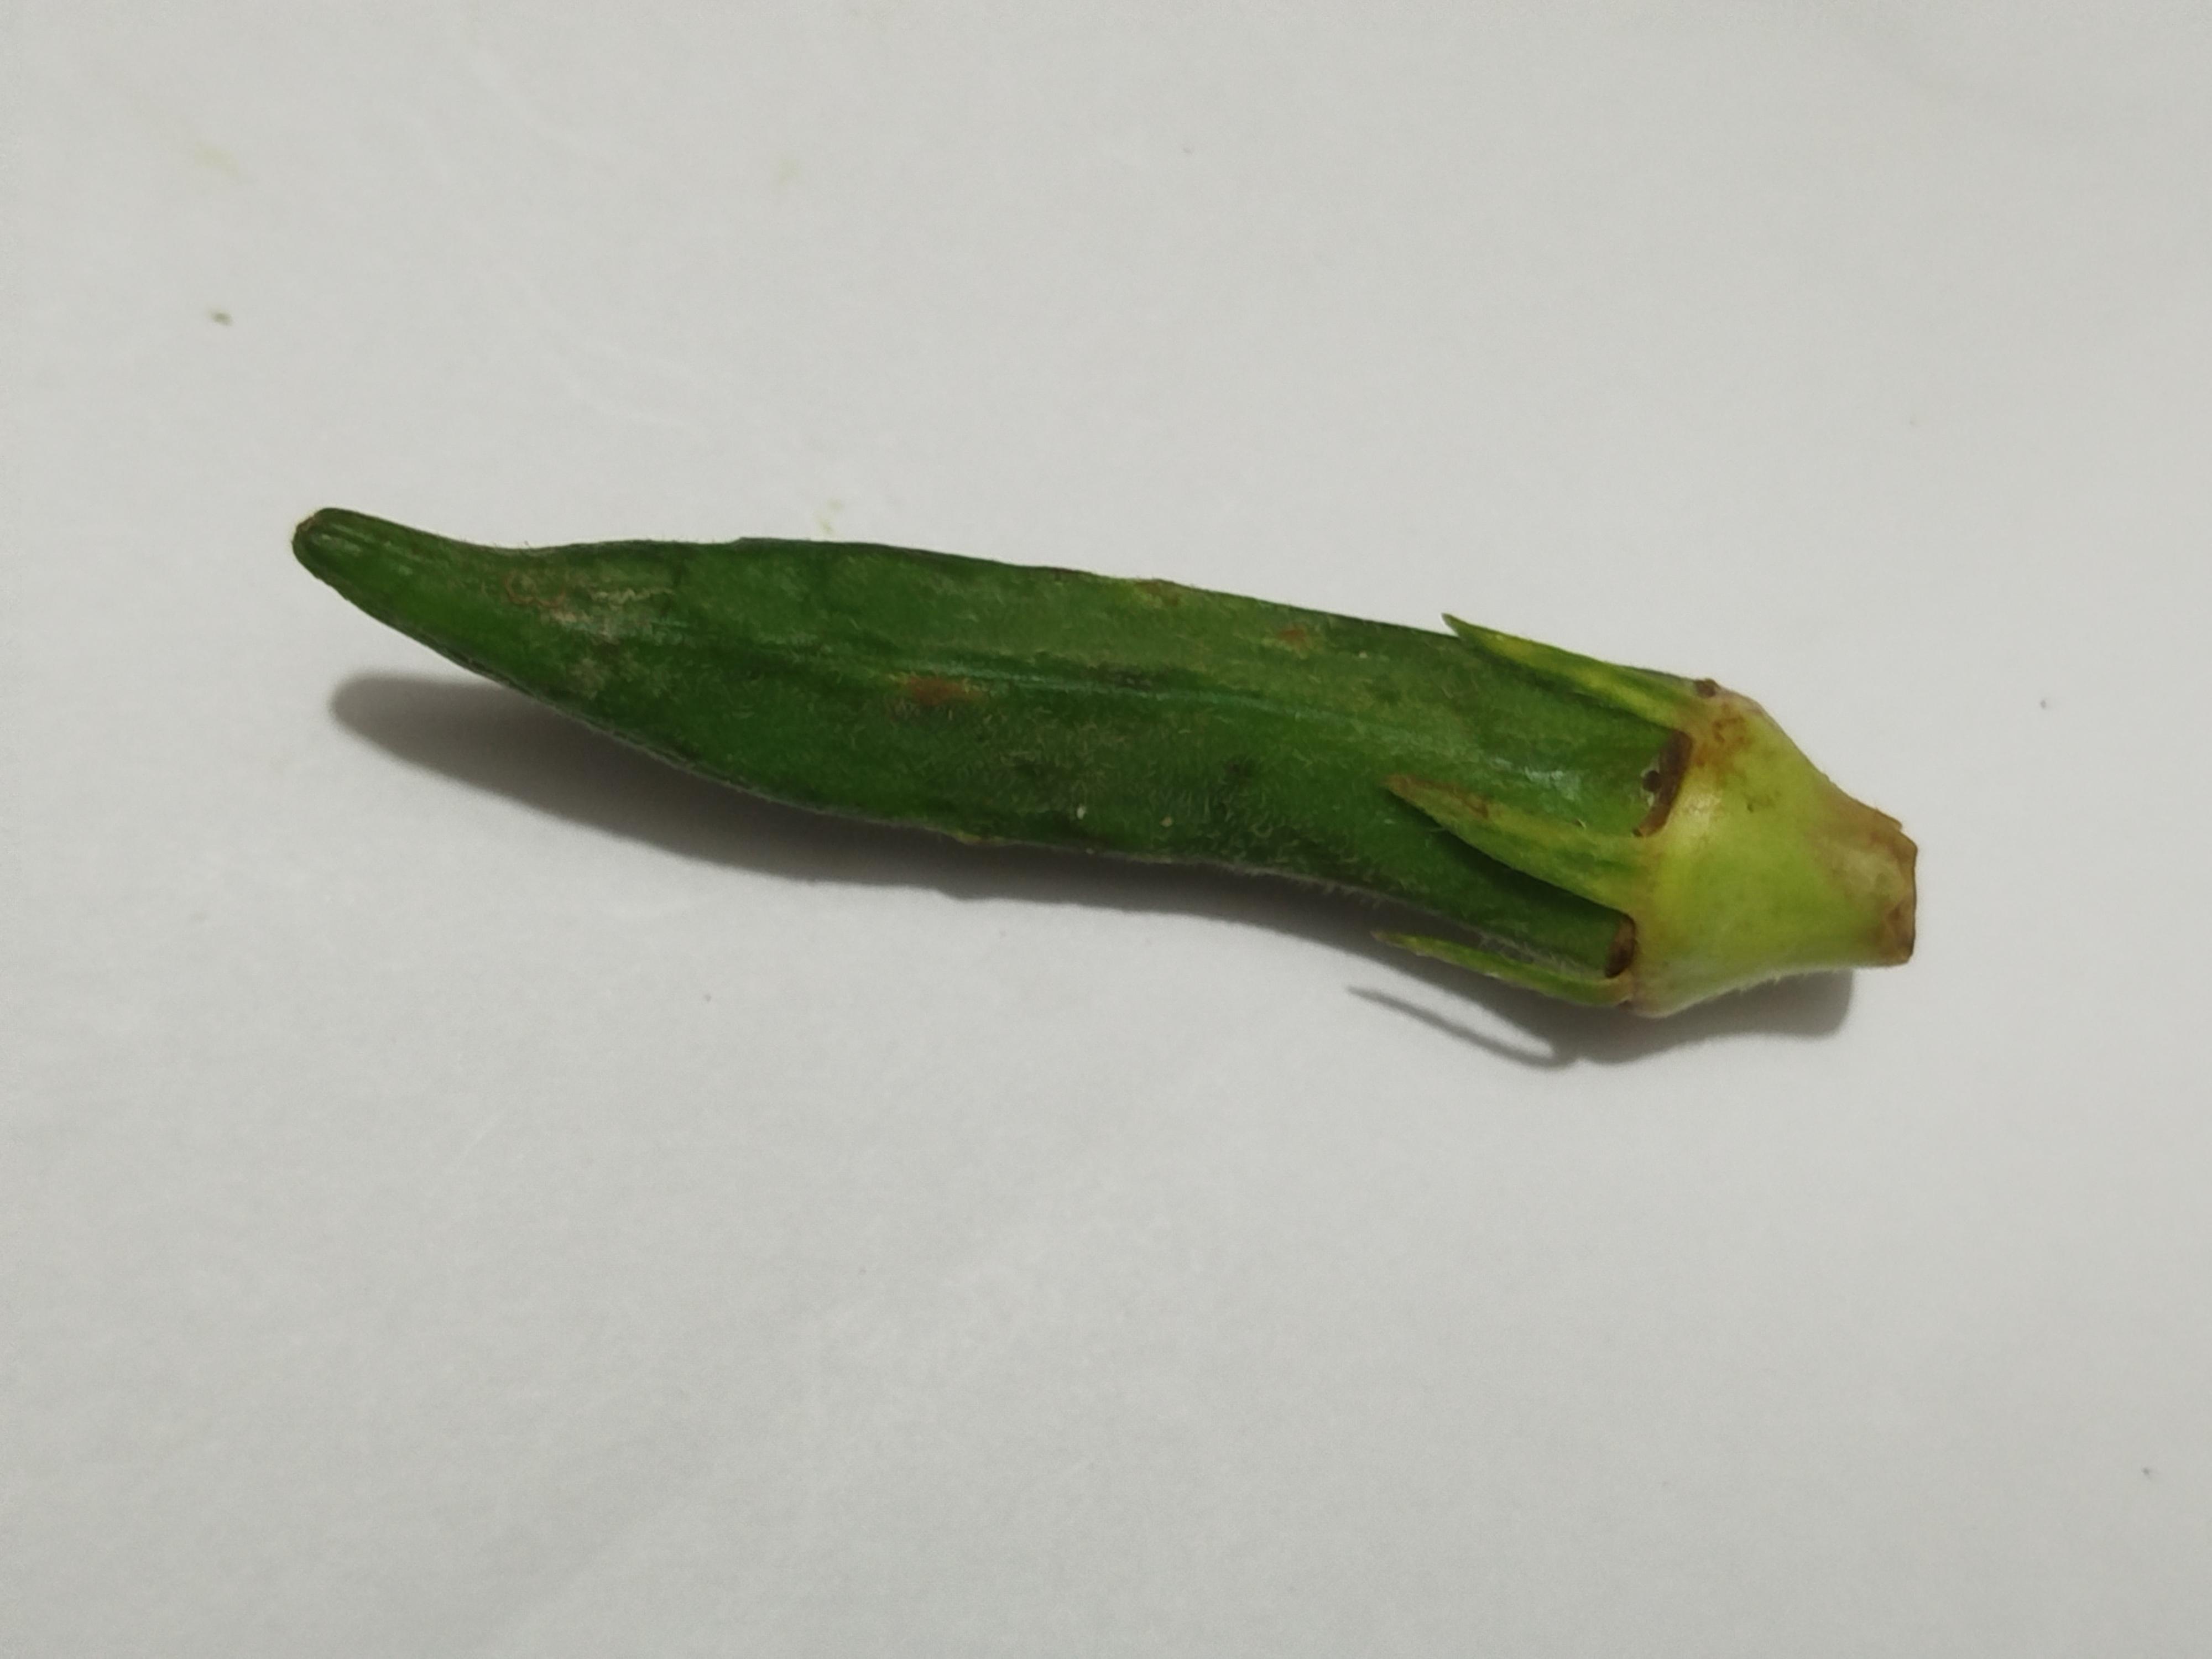
Label: Ladies finger